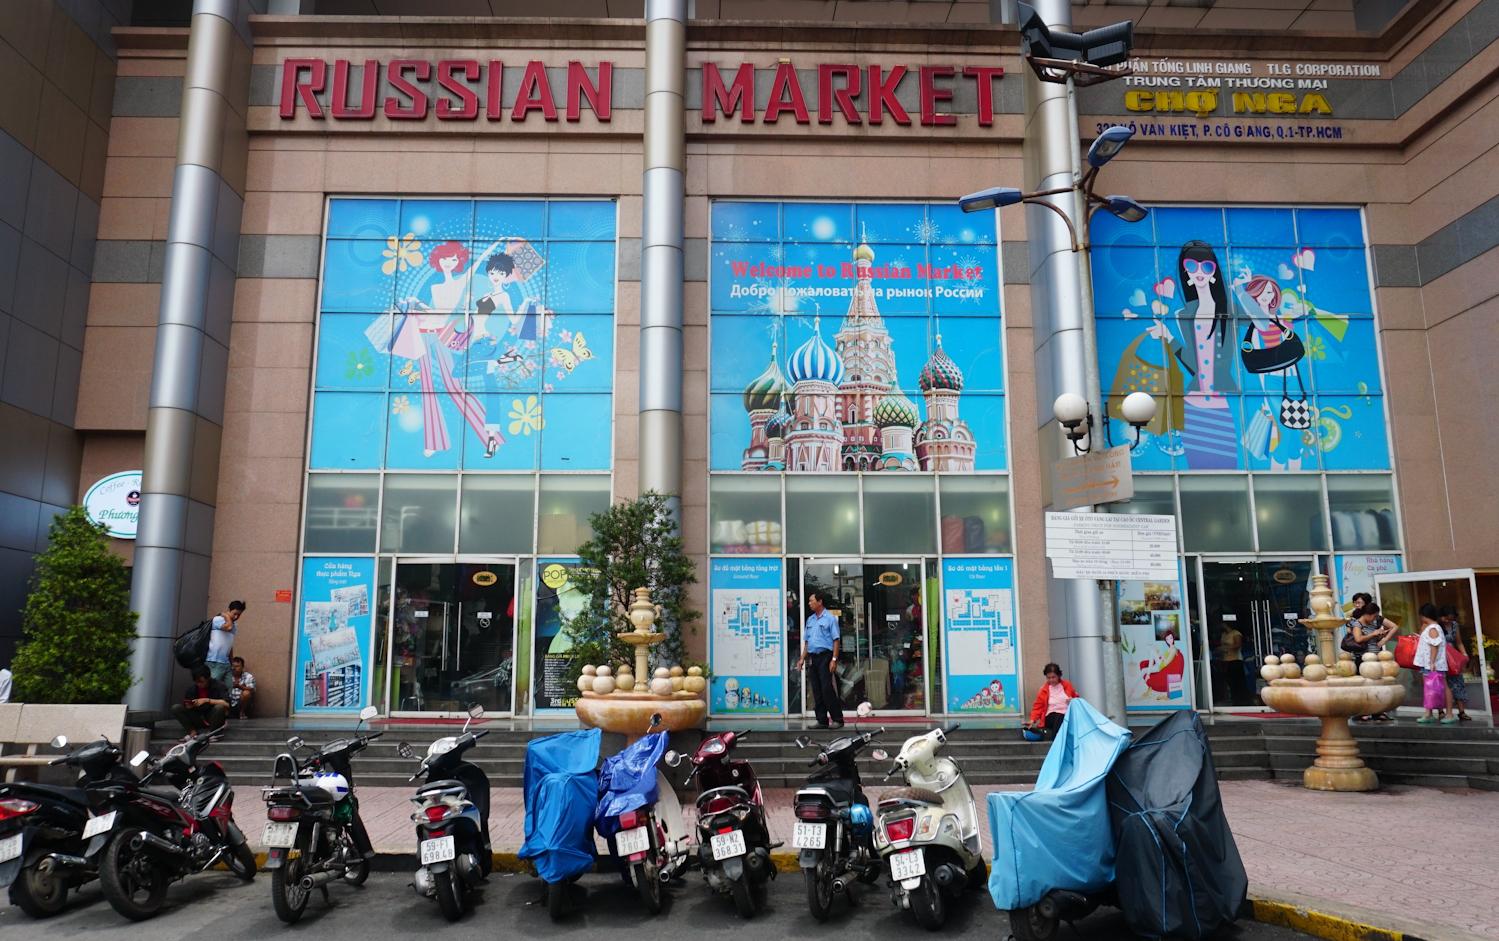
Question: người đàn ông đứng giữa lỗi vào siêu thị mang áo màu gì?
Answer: mang áo màu xanh dương